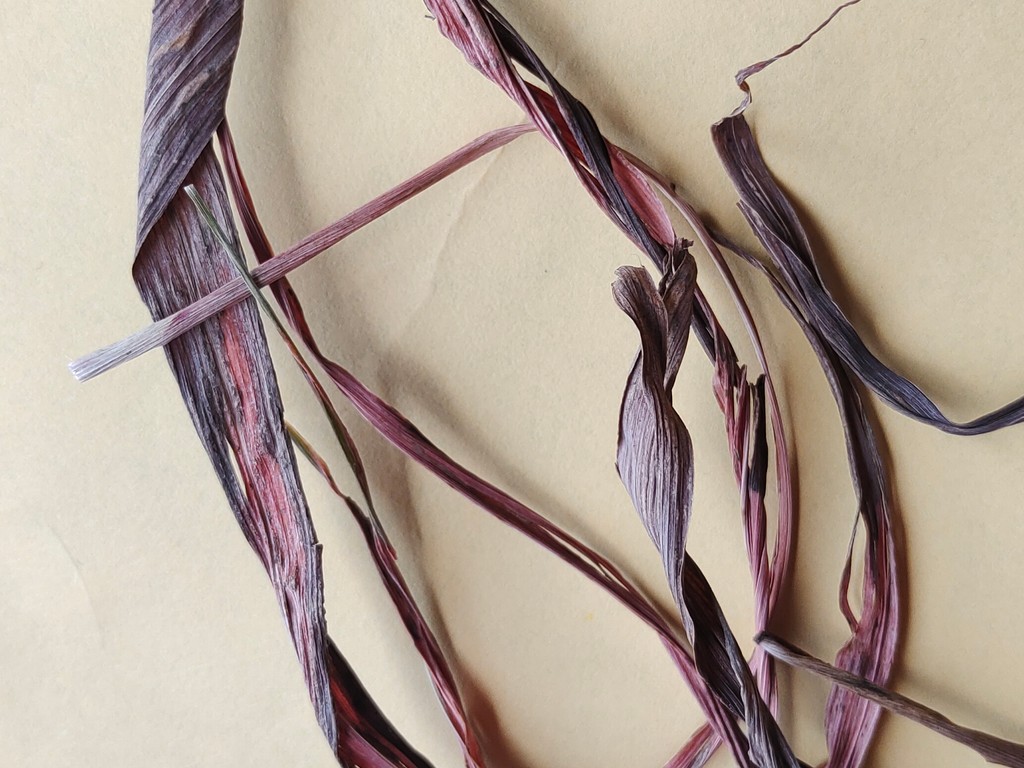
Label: Dried